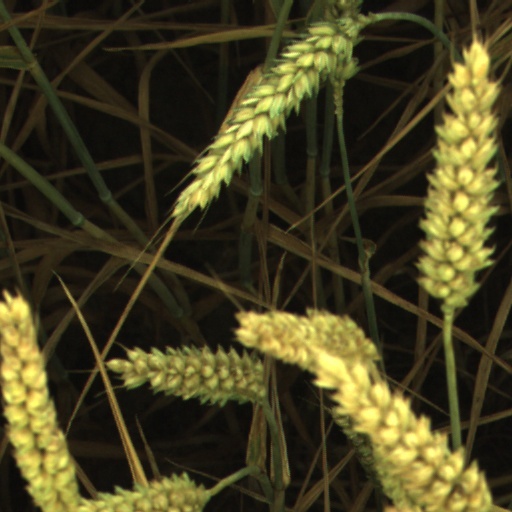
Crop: wheat